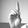
ASL letter: D